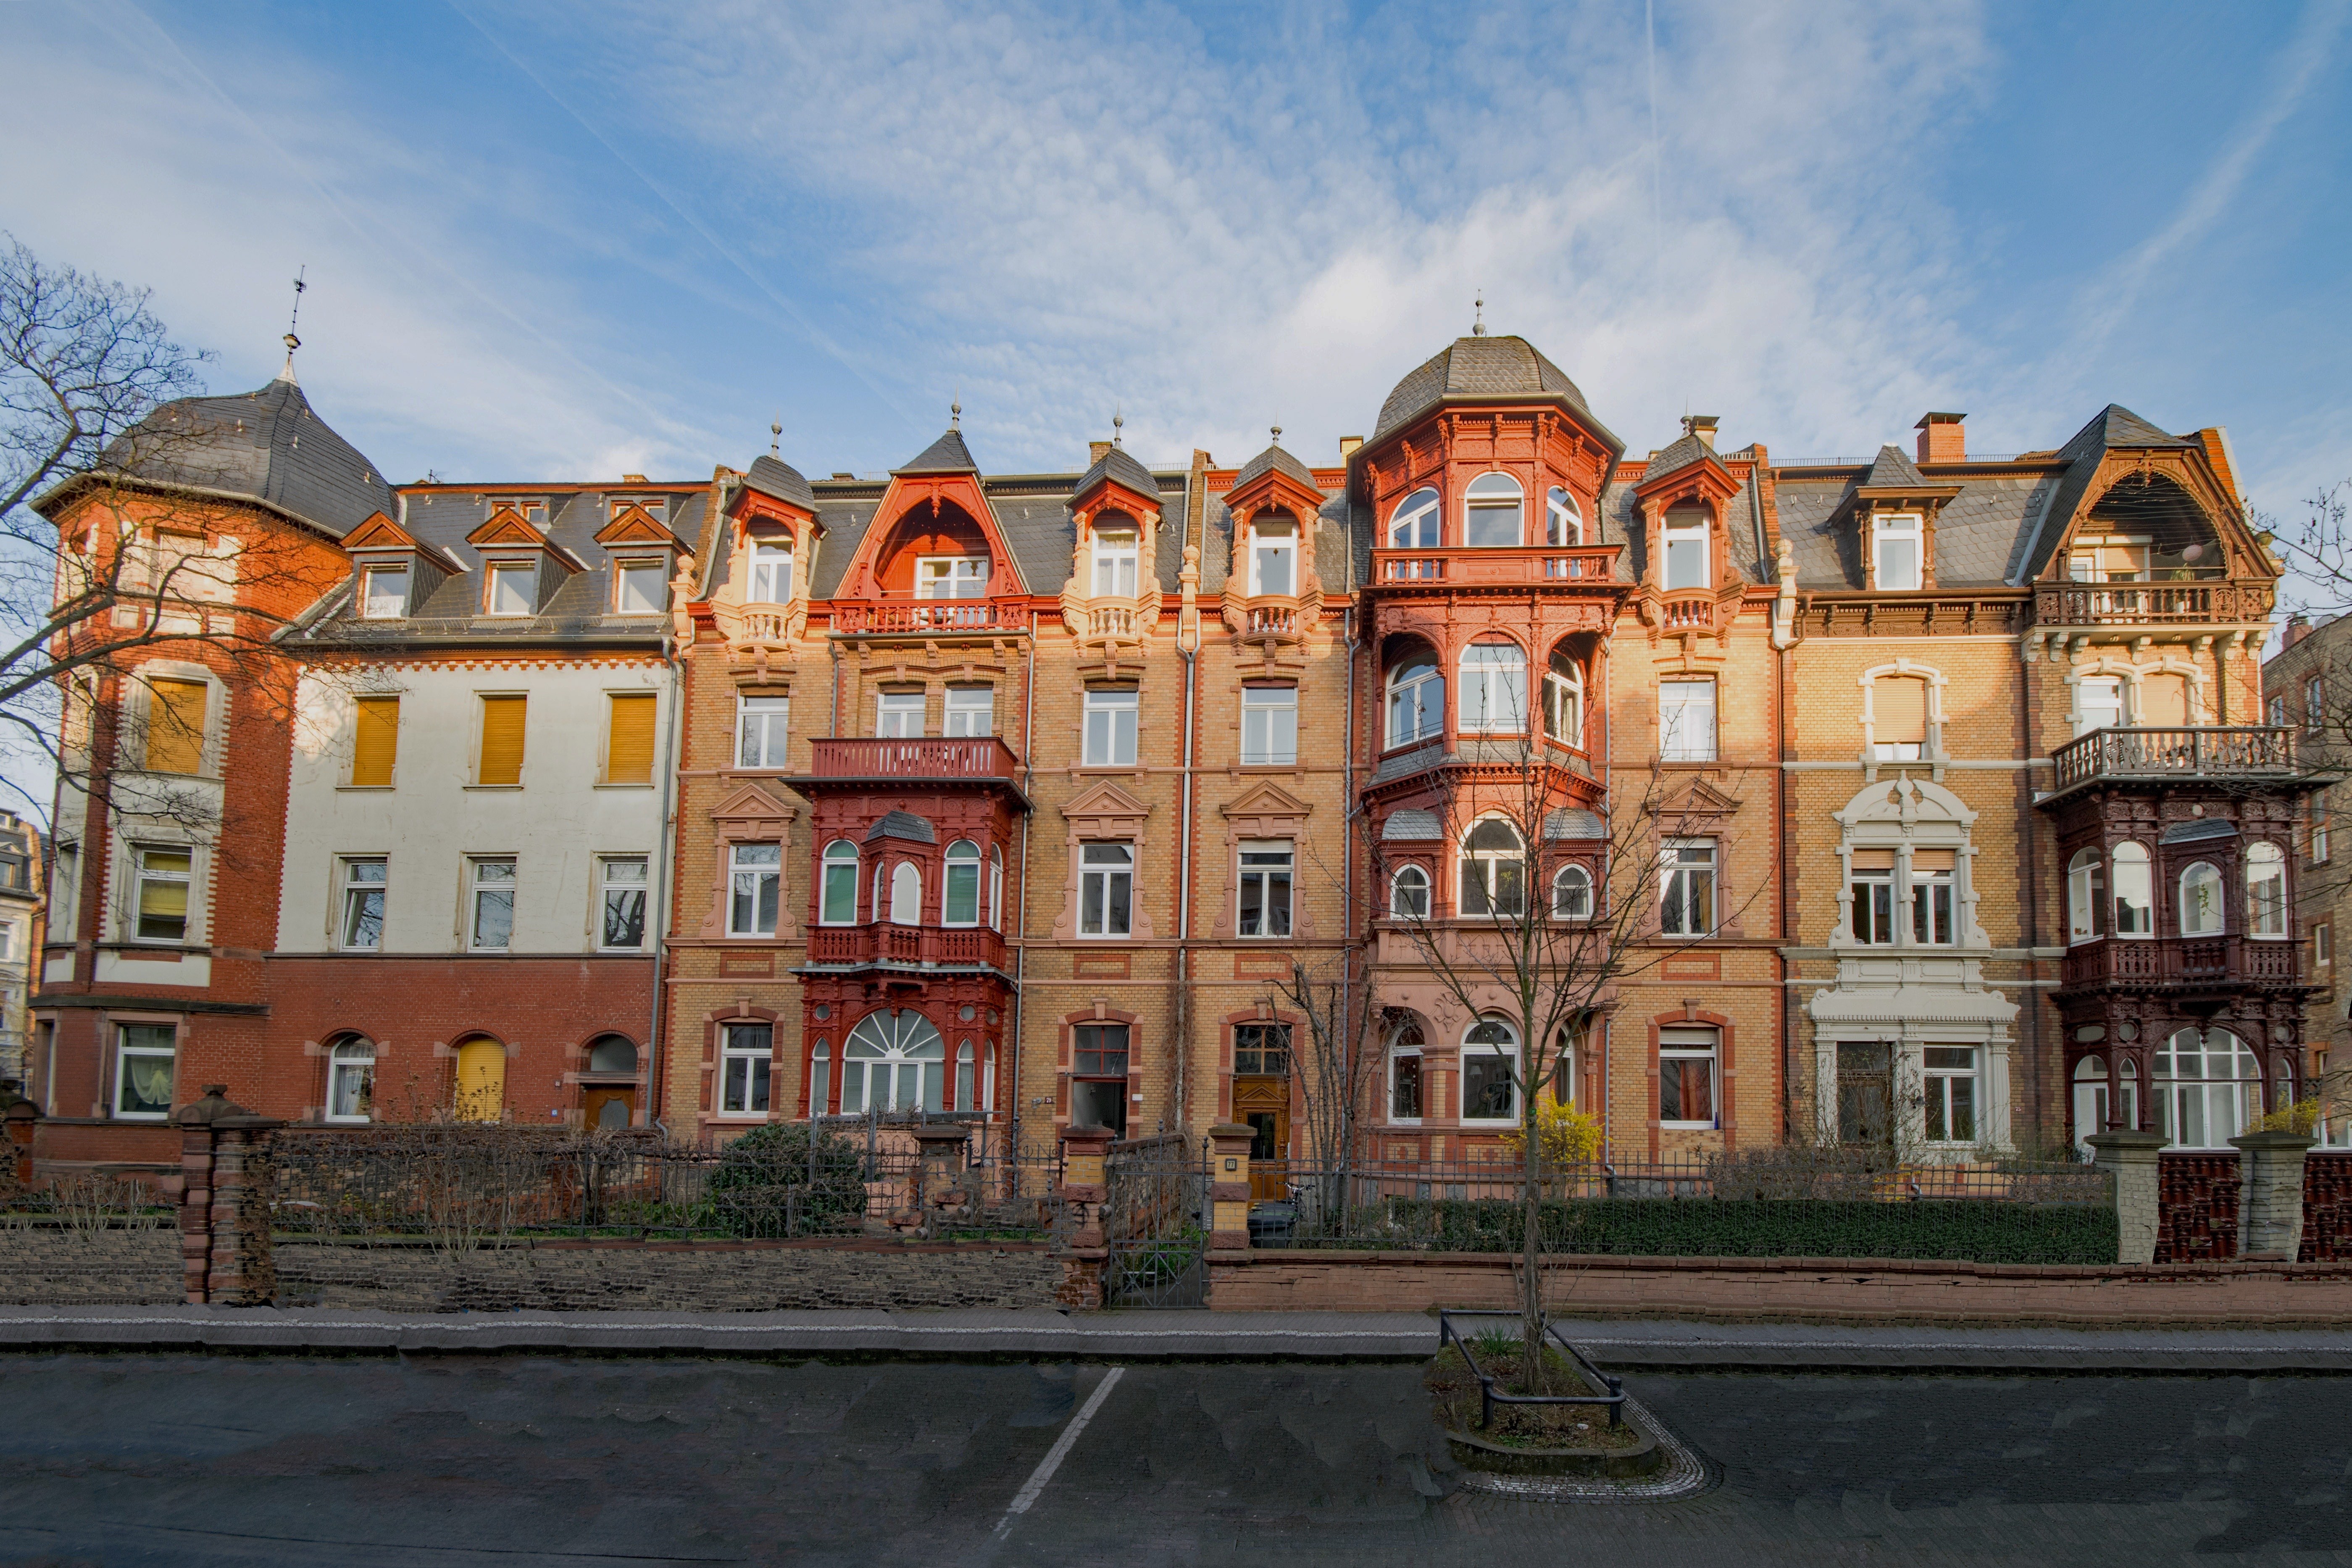
architecture, mansion, house, town, building, chateau, palace, city, cityscape, plaza, landmark, facade, old building, waterway, places of interest, old town, germany, town square, estate, hesse, darmstadt, neighbourhood, stately home, human settlement, john quarter